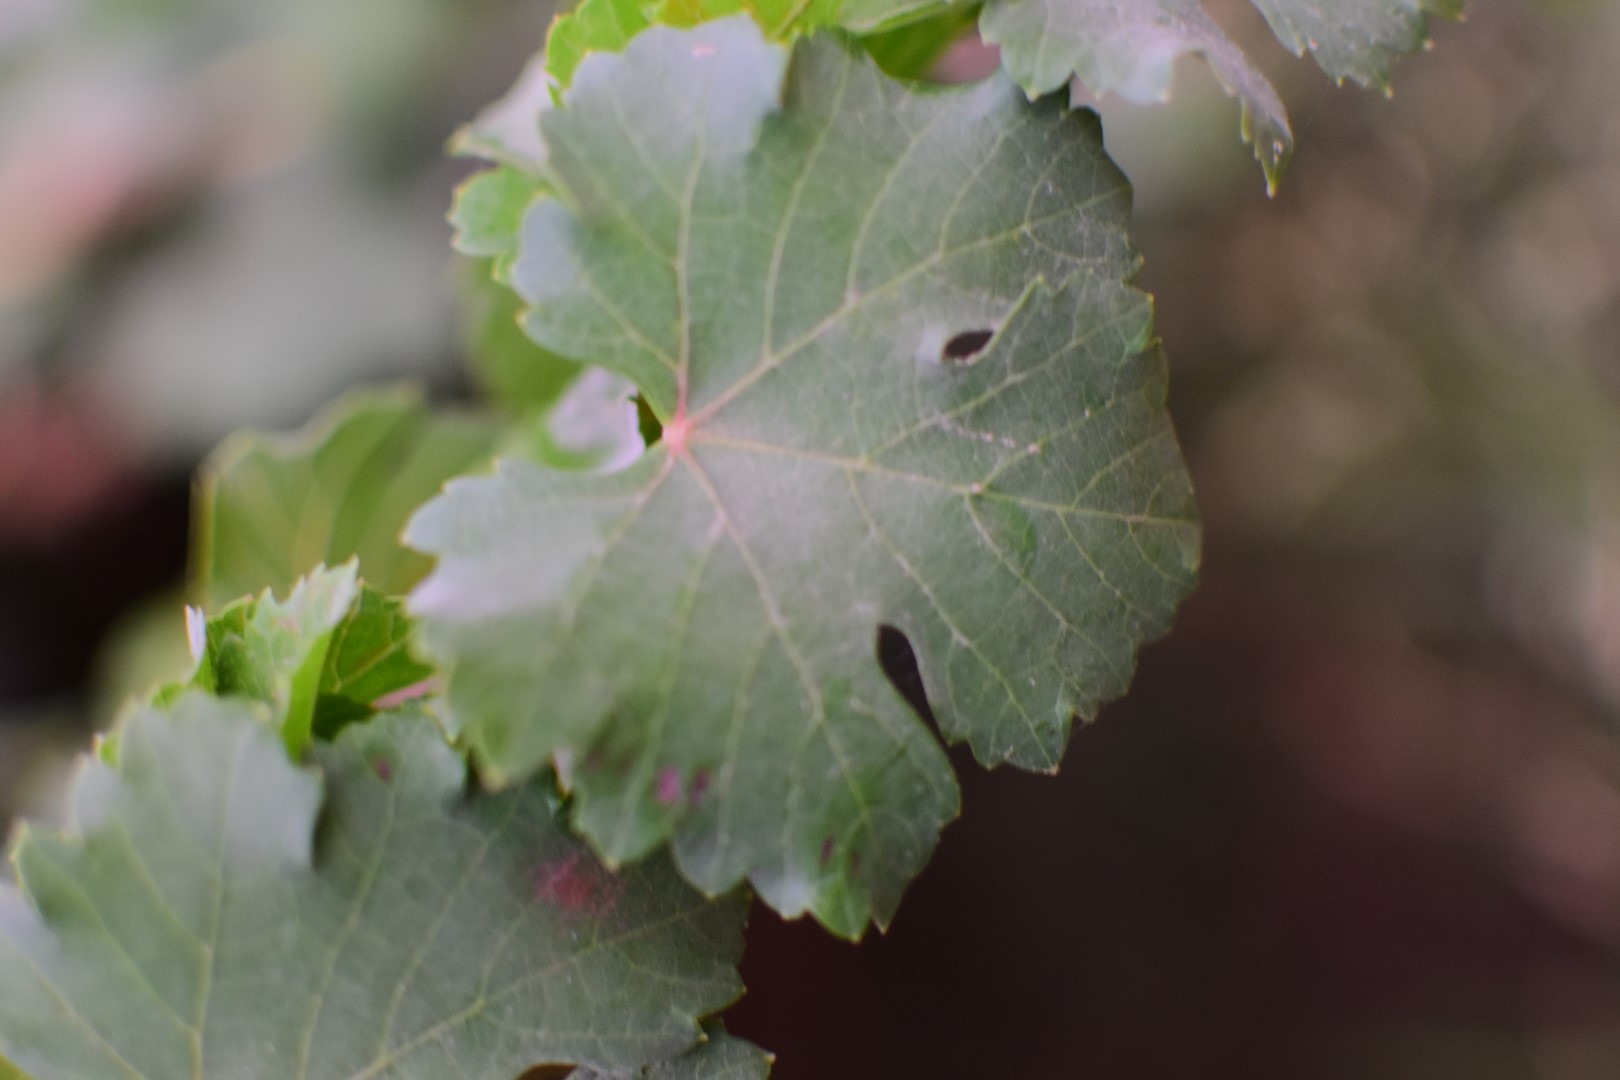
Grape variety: Aswud Balad